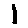
Label: 1